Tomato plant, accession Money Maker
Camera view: vertical (180 deg); turntable rotation: 300 degrees
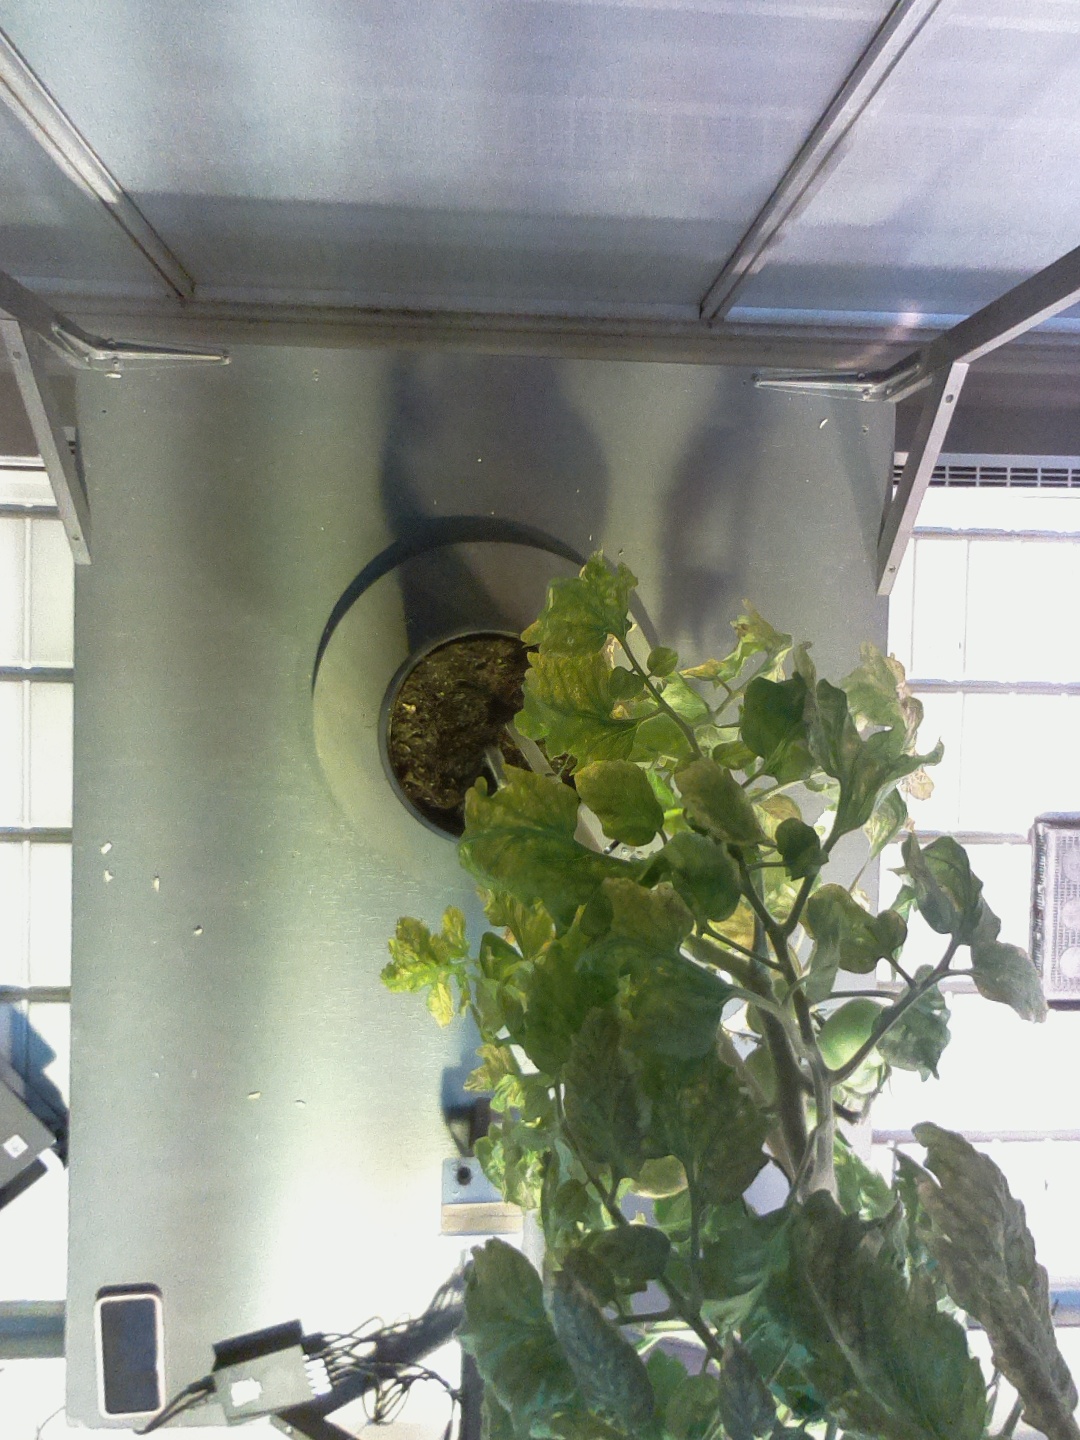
BBCH growth stage 78: 80% -90% of final fruit size